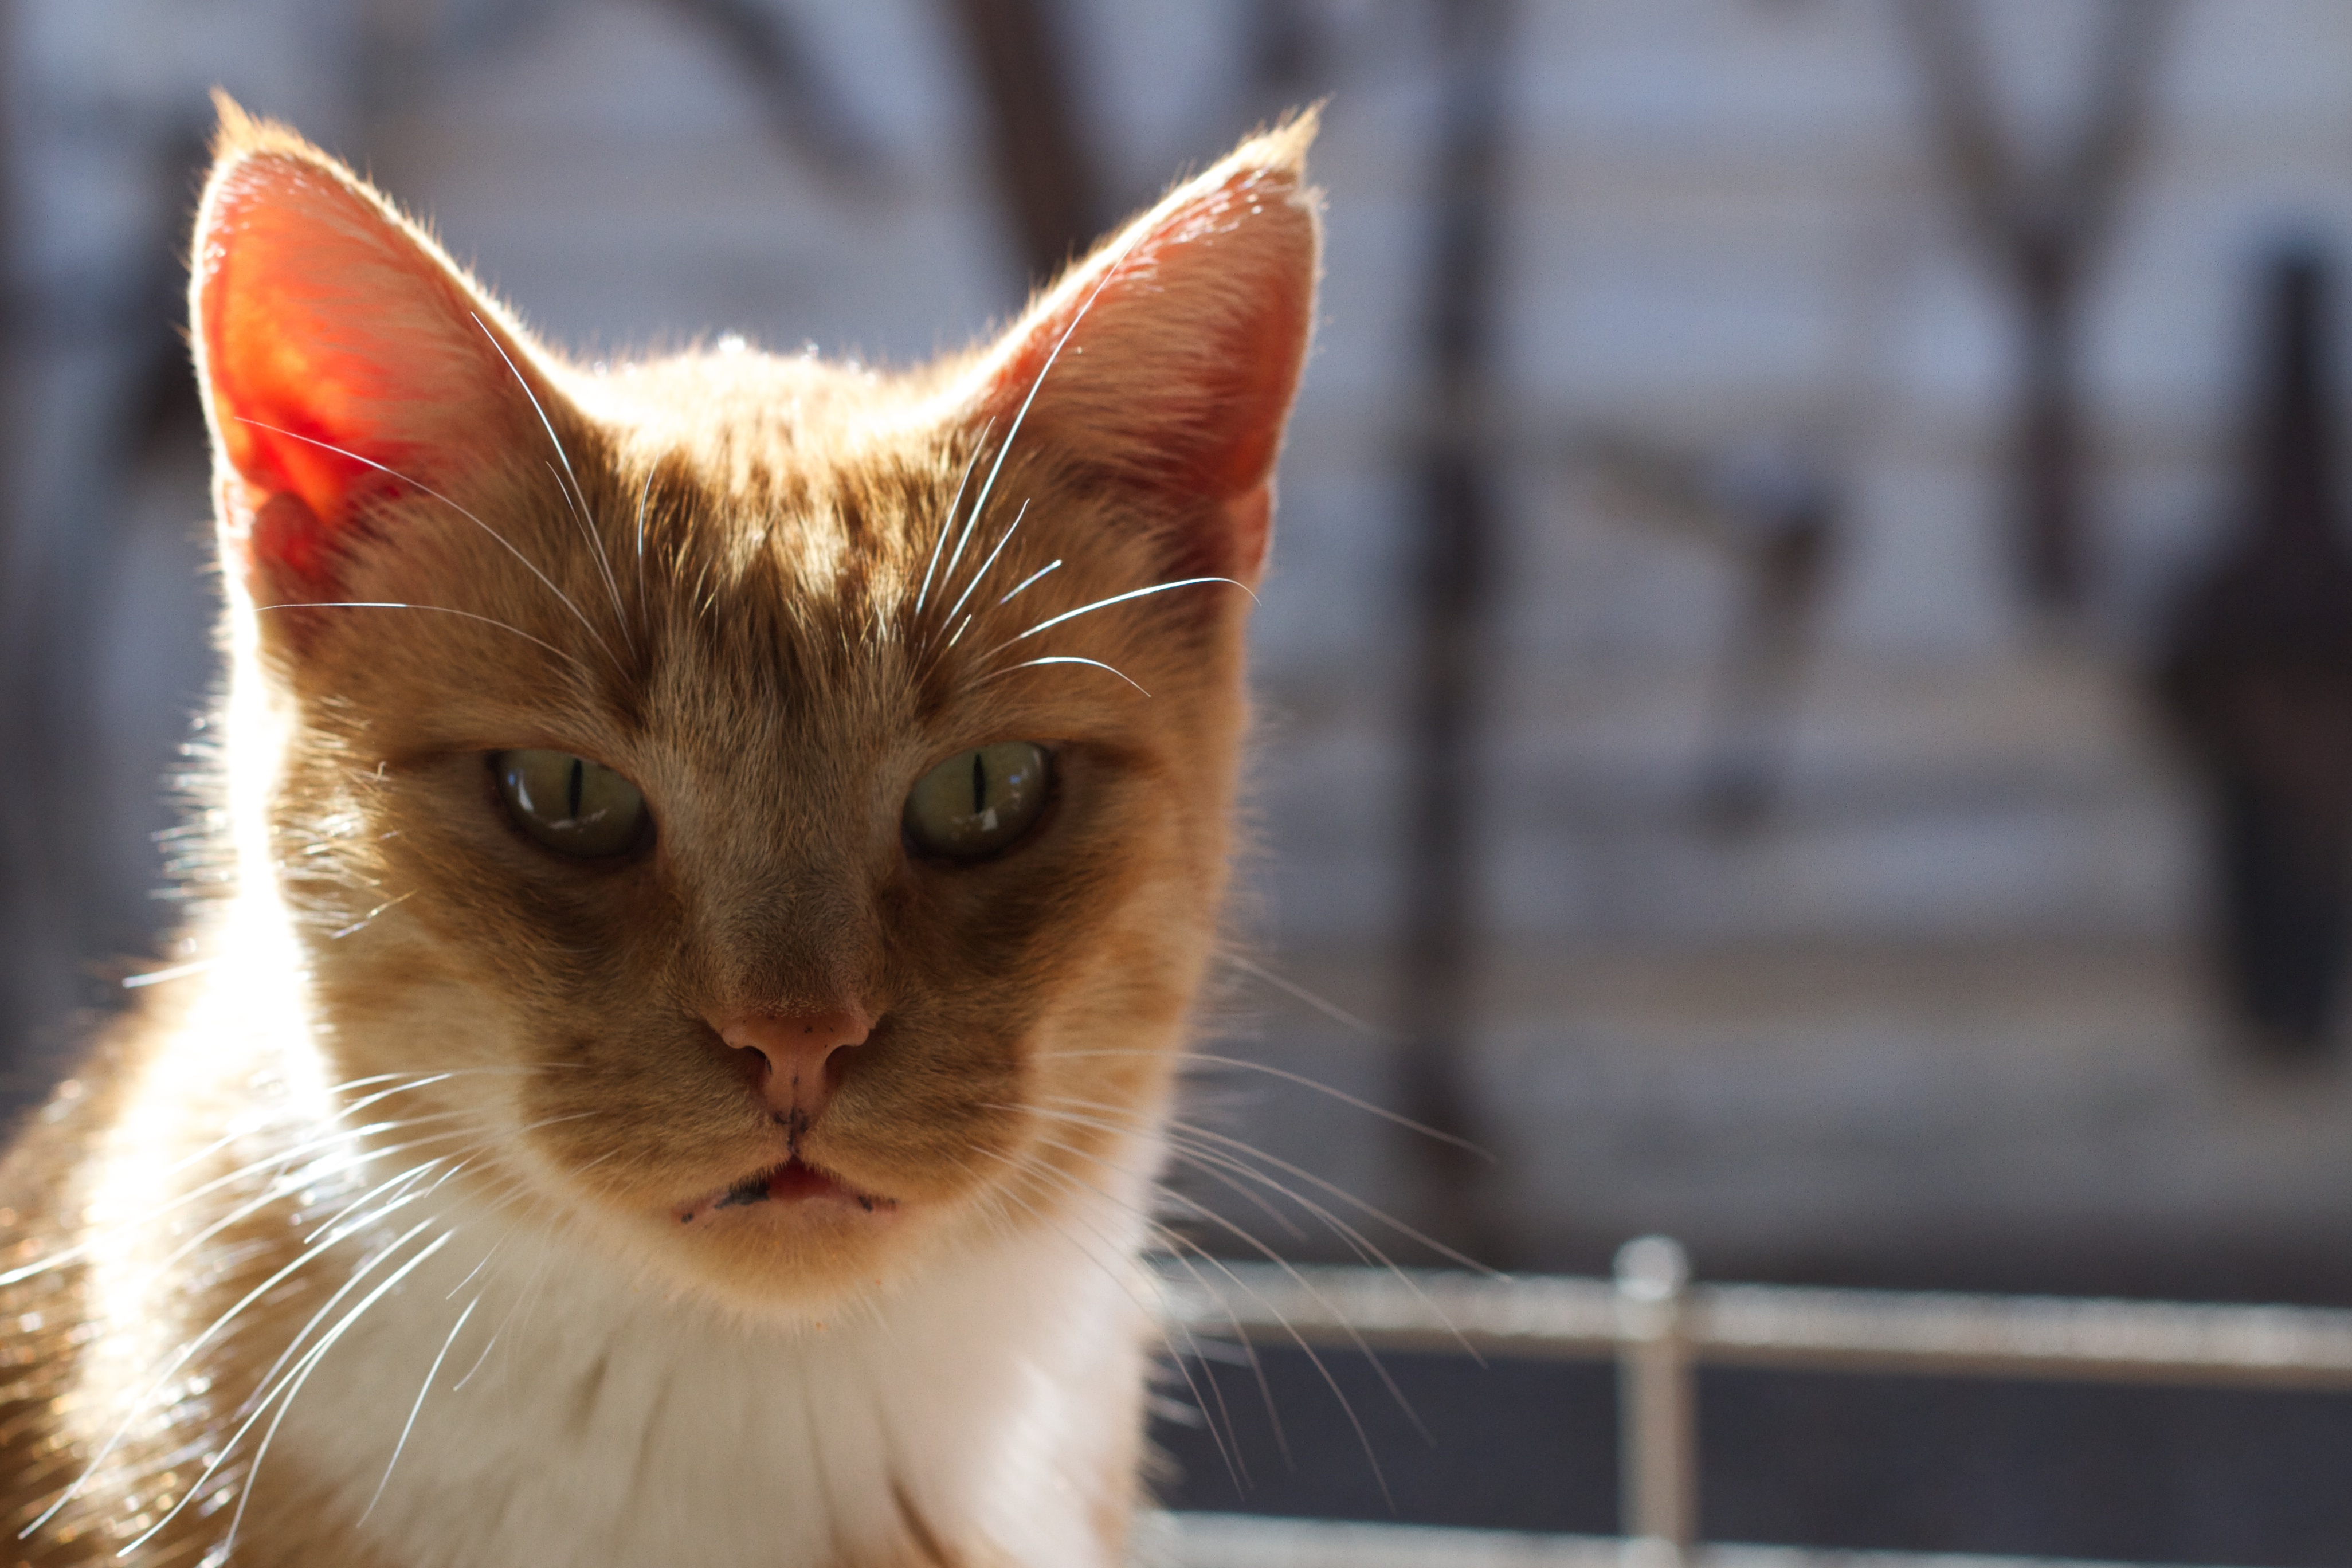
cat, mammal, close up, nose, whiskers, vertebrate, small to medium sized cats, cat like mammal, domestic short haired cat